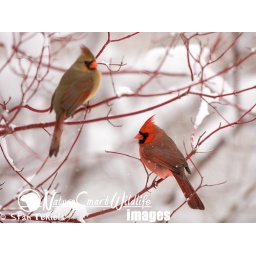
Northern Cardinal (Cardinalis cardinalis) male and female, on red twig dogwood, taken in Eden Prairie, MN